Zieria citriodora

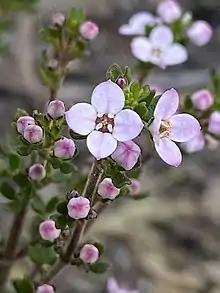
Pink form

Zieria citriodora, commonly known as lemon-scented zieria, is a species of flowering plant in the citrus family Rutaceae and is endemic to a small area near the border between New South Wales and Victoria. It is a small shrub with lemon-scented leaves and small, pale pink or white flowers which appear from late winter to summer.